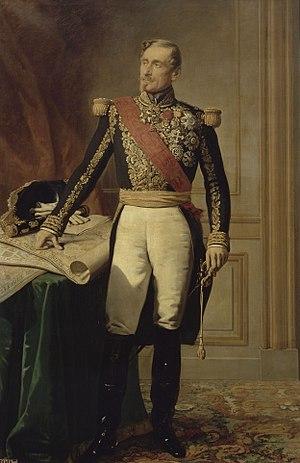
Armand Jacques Achille Leroy de Saint-Arnaud, né à Paris le 20 août 1798 et mort en mer Noire le 29 septembre 1854, est un officier militaire français, maréchal de France.